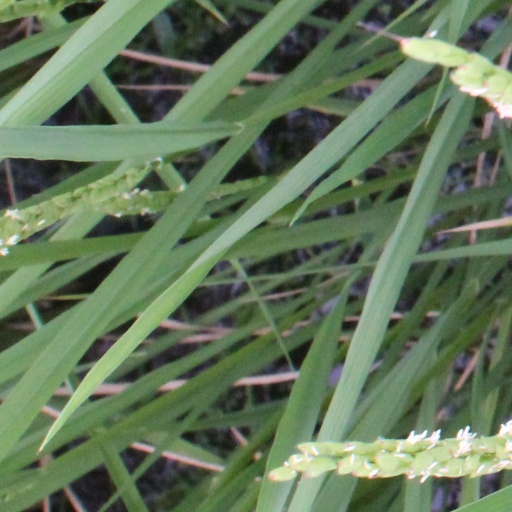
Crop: rice